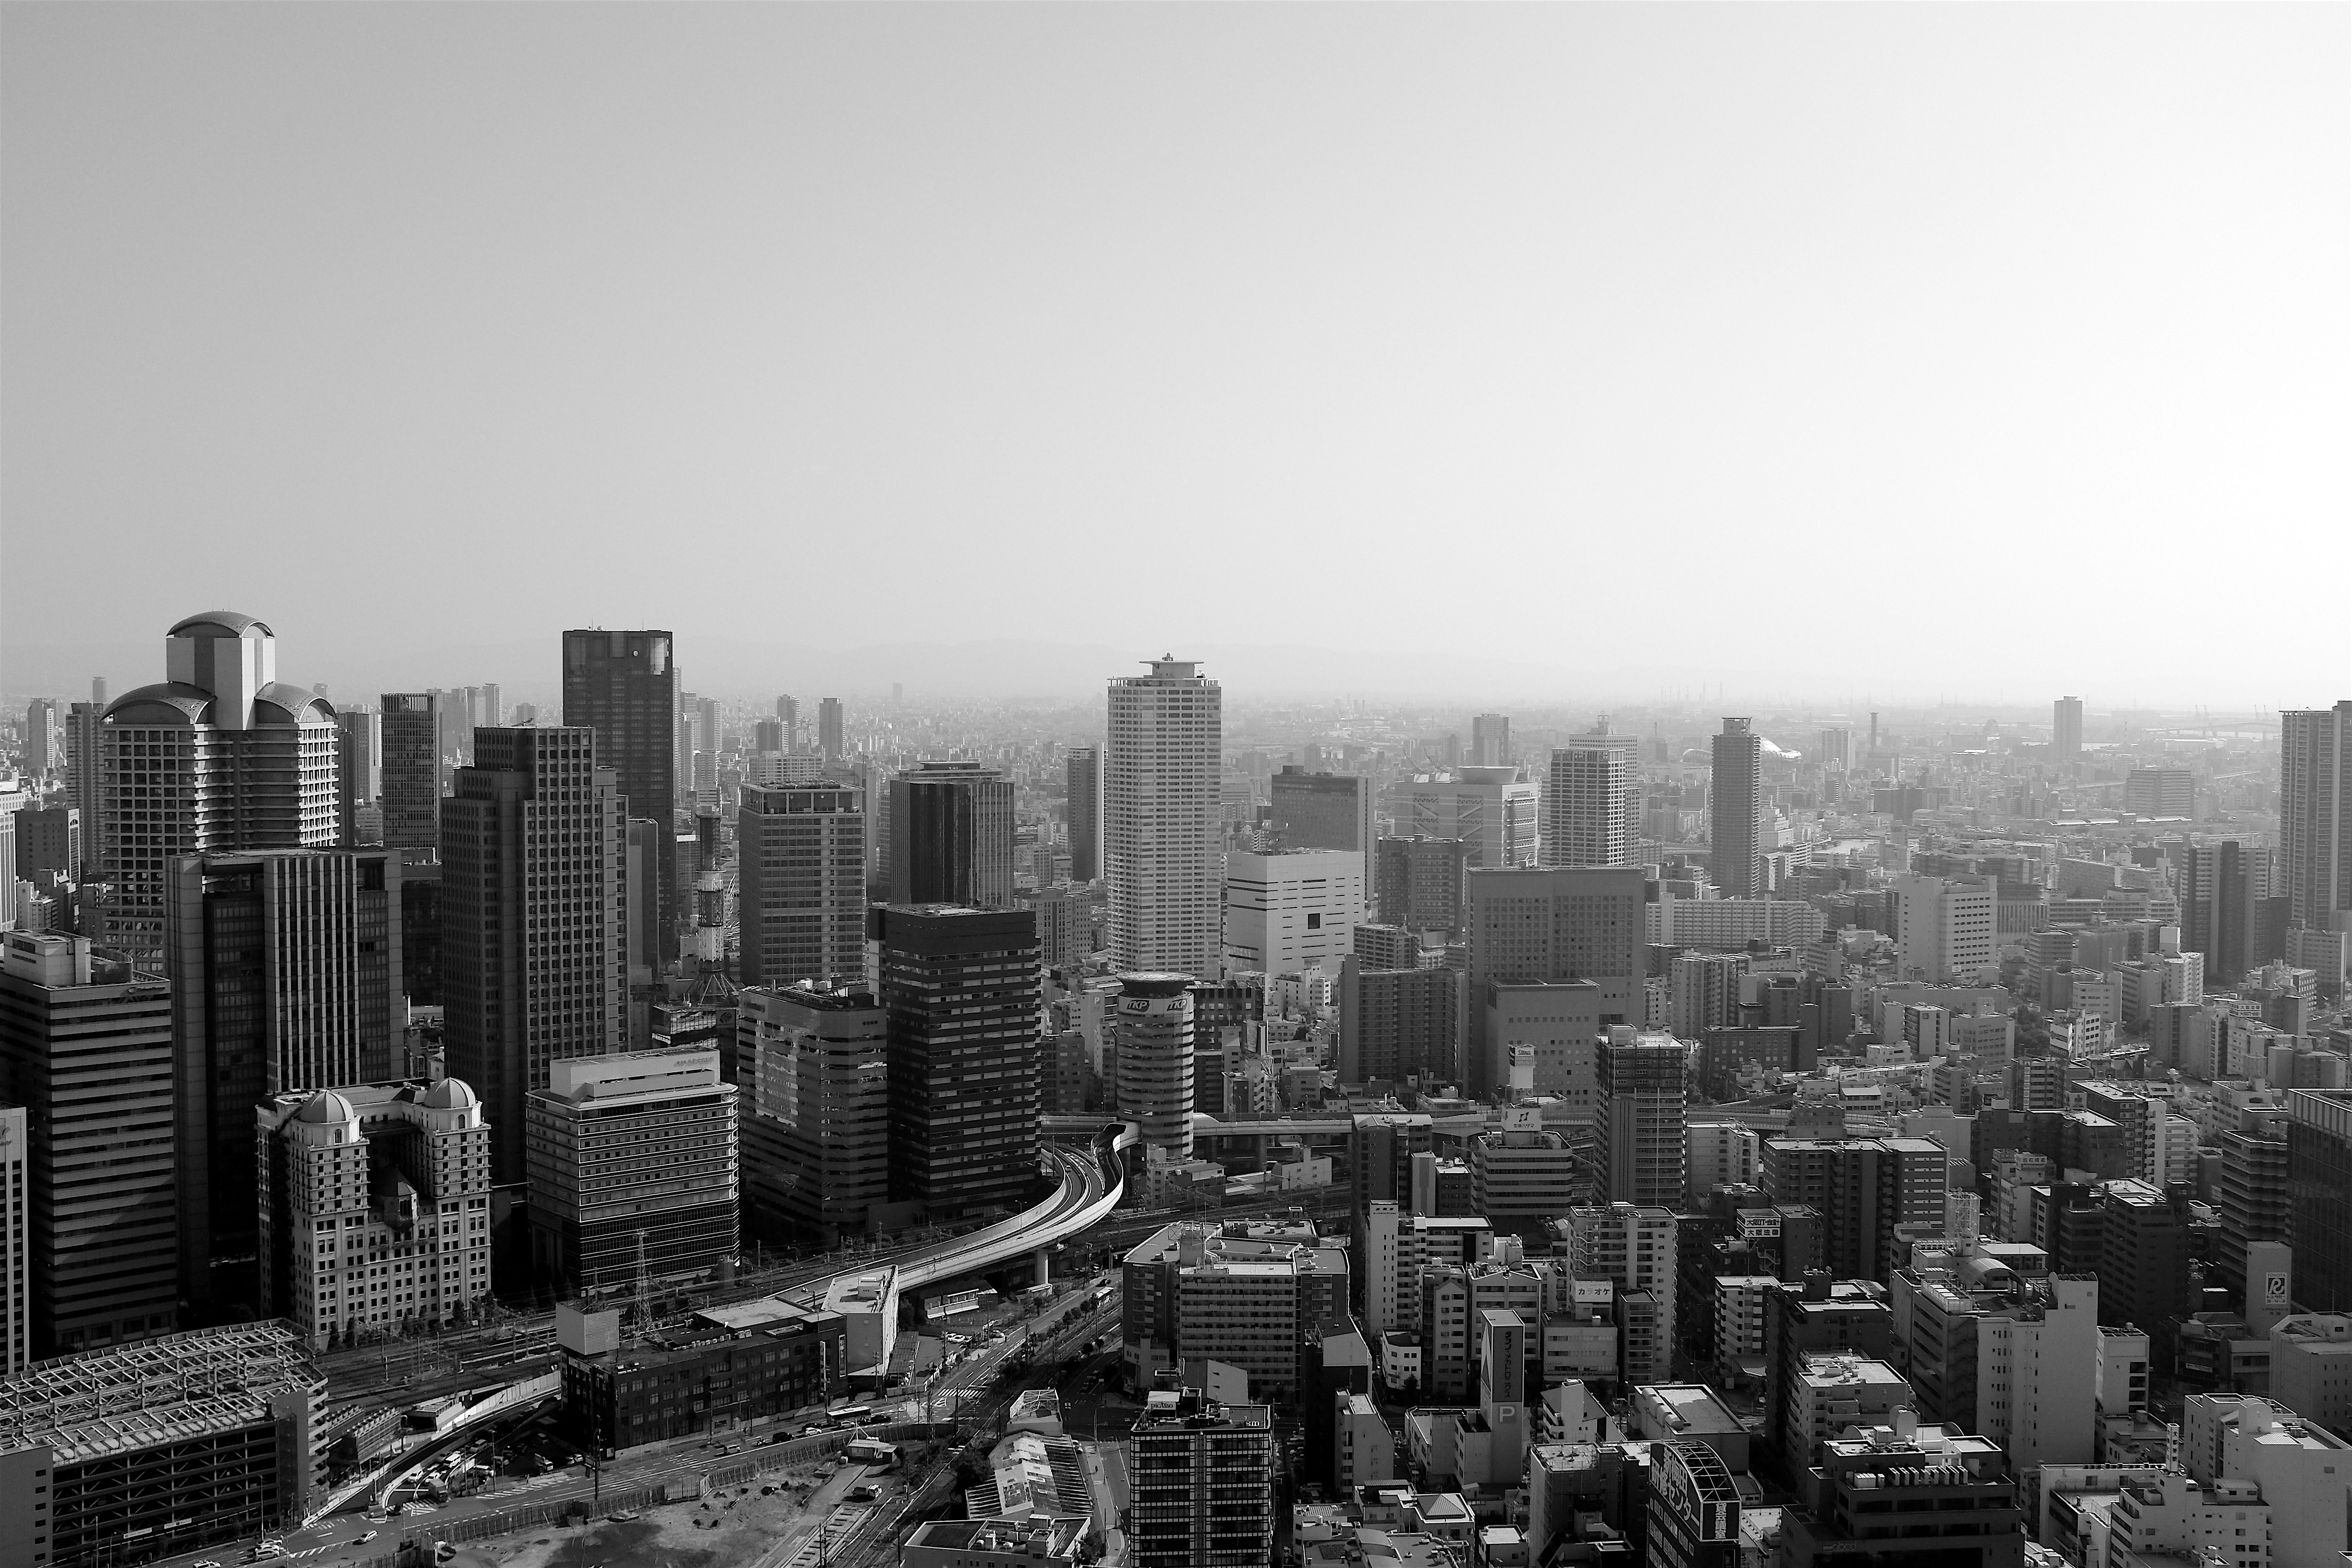
horizon, black and white, skyline, photography, city, skyscraper, cityscape, downtown, monochrome, tower block, metropolis, urban area, monochrome photography, residential area, geographical feature, atmospheric phenomenon, human settlement, metropolitan area